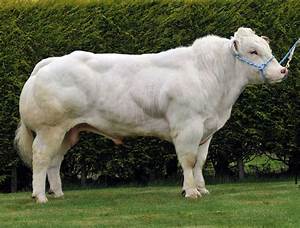
Label: mucca